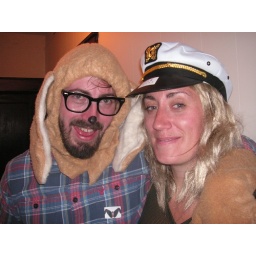
a dog in human clothing and a poor man's david lee roth